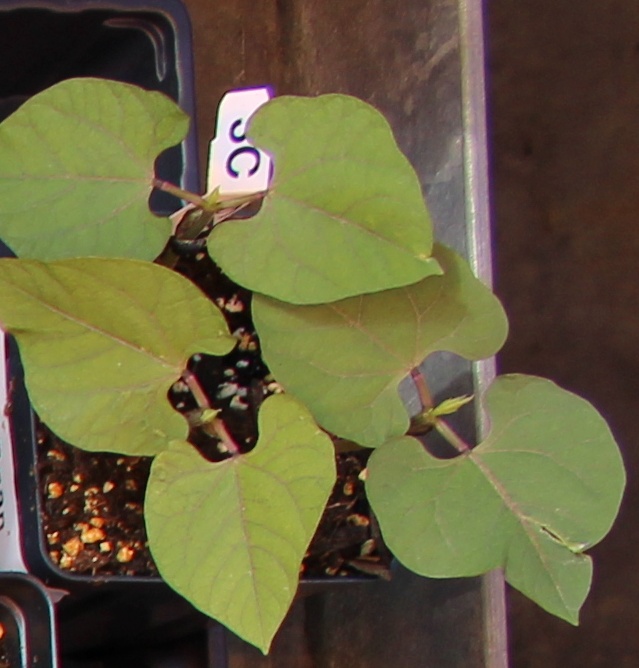
Label: Blackbean